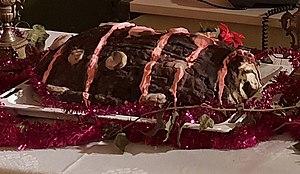
Reproduction du ""kloug"" de monsieur Preskovic dans le film ""Le père Noël est une ordure"" (1982)
Cette liste recense les différents aliments, boissons et substances de fiction provenant de la mythologie et des religions, de la littérature et des contes, ou encore des arts, les substances étant des aliments, des boissons, des drogues, des potions ou des médicaments imaginaires.
Le père Noël est une ordure est un film français réalisé par Jean-Marie Poiré et sorti au cinéma le 25 août 1982, interprété par la troupe du Splendid.